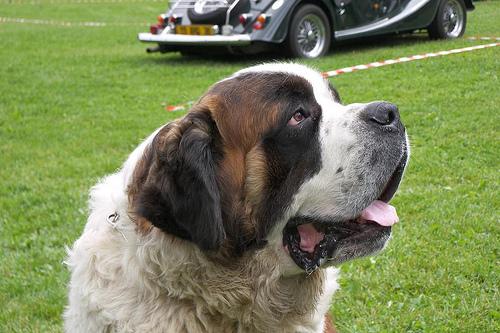
Breed: saint bernard